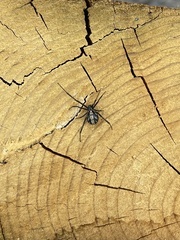
Species: Lactrodectus_hesperus